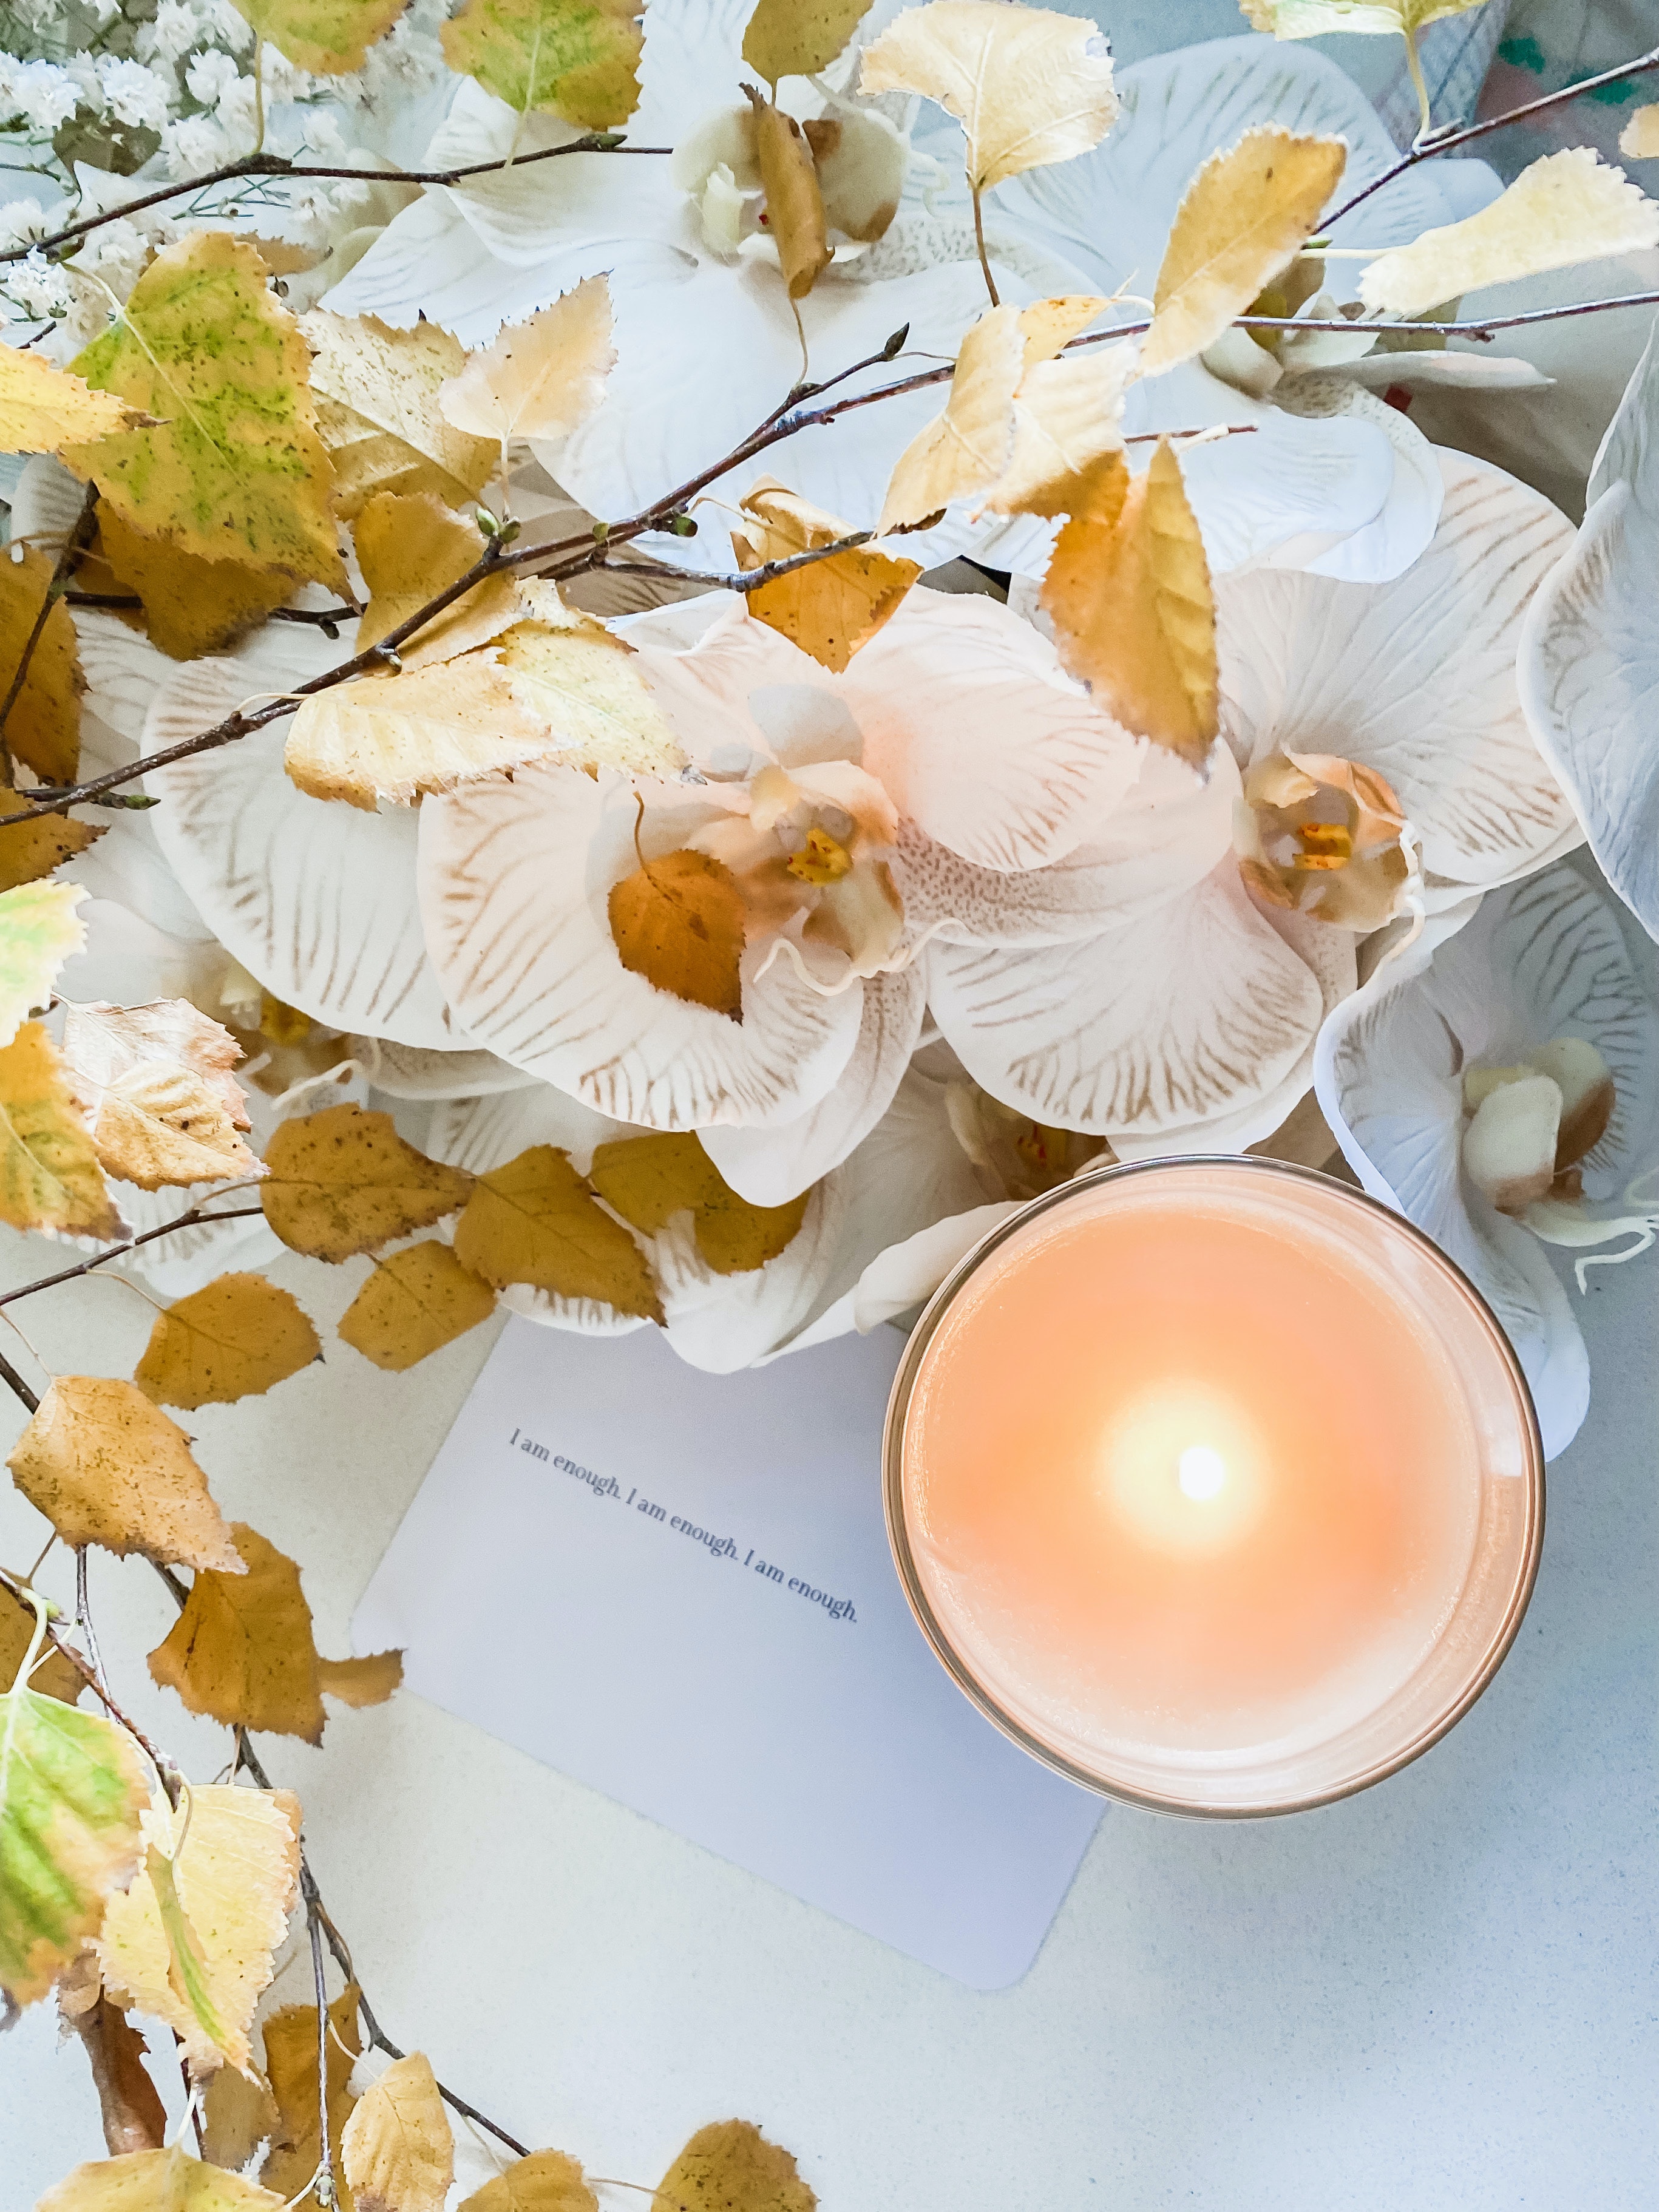
natural, table, plant, nature, petal, dishware, orange, textile, lighting, twig, yellow, drinkware, serveware, balloon, tablecloth, tree, beauty, circle, linens, deciduous, party supply, ceiling, event, centrepiece, peach, cuisine, glass, porcelain, tableware, pattern, flowering plant, fashion accessory, paper, still life photography, bowl, flooring, flower, cut flowers, chair, plate, floral design, artificial flower, room, Transparent material, sweetness, plant stem, lighting accessory, home accessories, finger food, autumn